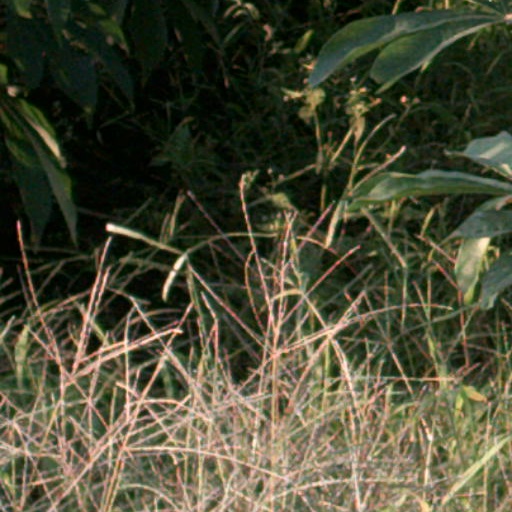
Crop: cassava